Coin cleaning

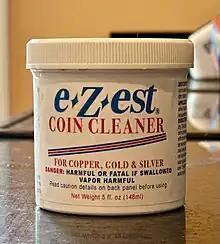
Container of coin cleaner which is used for dipping coins

Coin cleaning in general has no definitive start date, as when any object looks dirty people are usually inclined to clean it. The practice of coin cleaning during the modern era dates to at least the mid 1800's in the United States. In 1857, half cents and large cents became popular with collectors after they were discontinued due to the rising costs of copper. During this time cleansers were used on these coins to try and make them appear mint red again. Another early recorded example involves the "Philadelphia coin cabinet". In 1903, many coins in the collection that had once been in proof condition were now partly covered in a white unattractive coating. An investigation found that the coins in the cabinet (displayed in the Philadelphia Mint since 1838) had at some point been cleaned by an attendant using purchased metal polish, as the coins were "tarnished". The cabinet today resides in the Smithsonian.